Syros

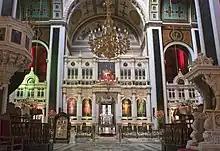
Inside the Cathedral of Saint Nicholas in Ermoupolis, patron saint of Syros.

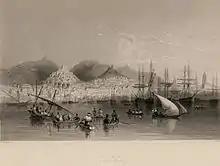
Syros in 1836

At the end of ancient times, barbarian raids and piracy, which affected the Aegean for many centuries, led Syros to decline. The island, along with the other Cyclades, was devastated several times during the Middle Ages by raiders from different directions including Sicilians, Arabs, Turks and Venetians.